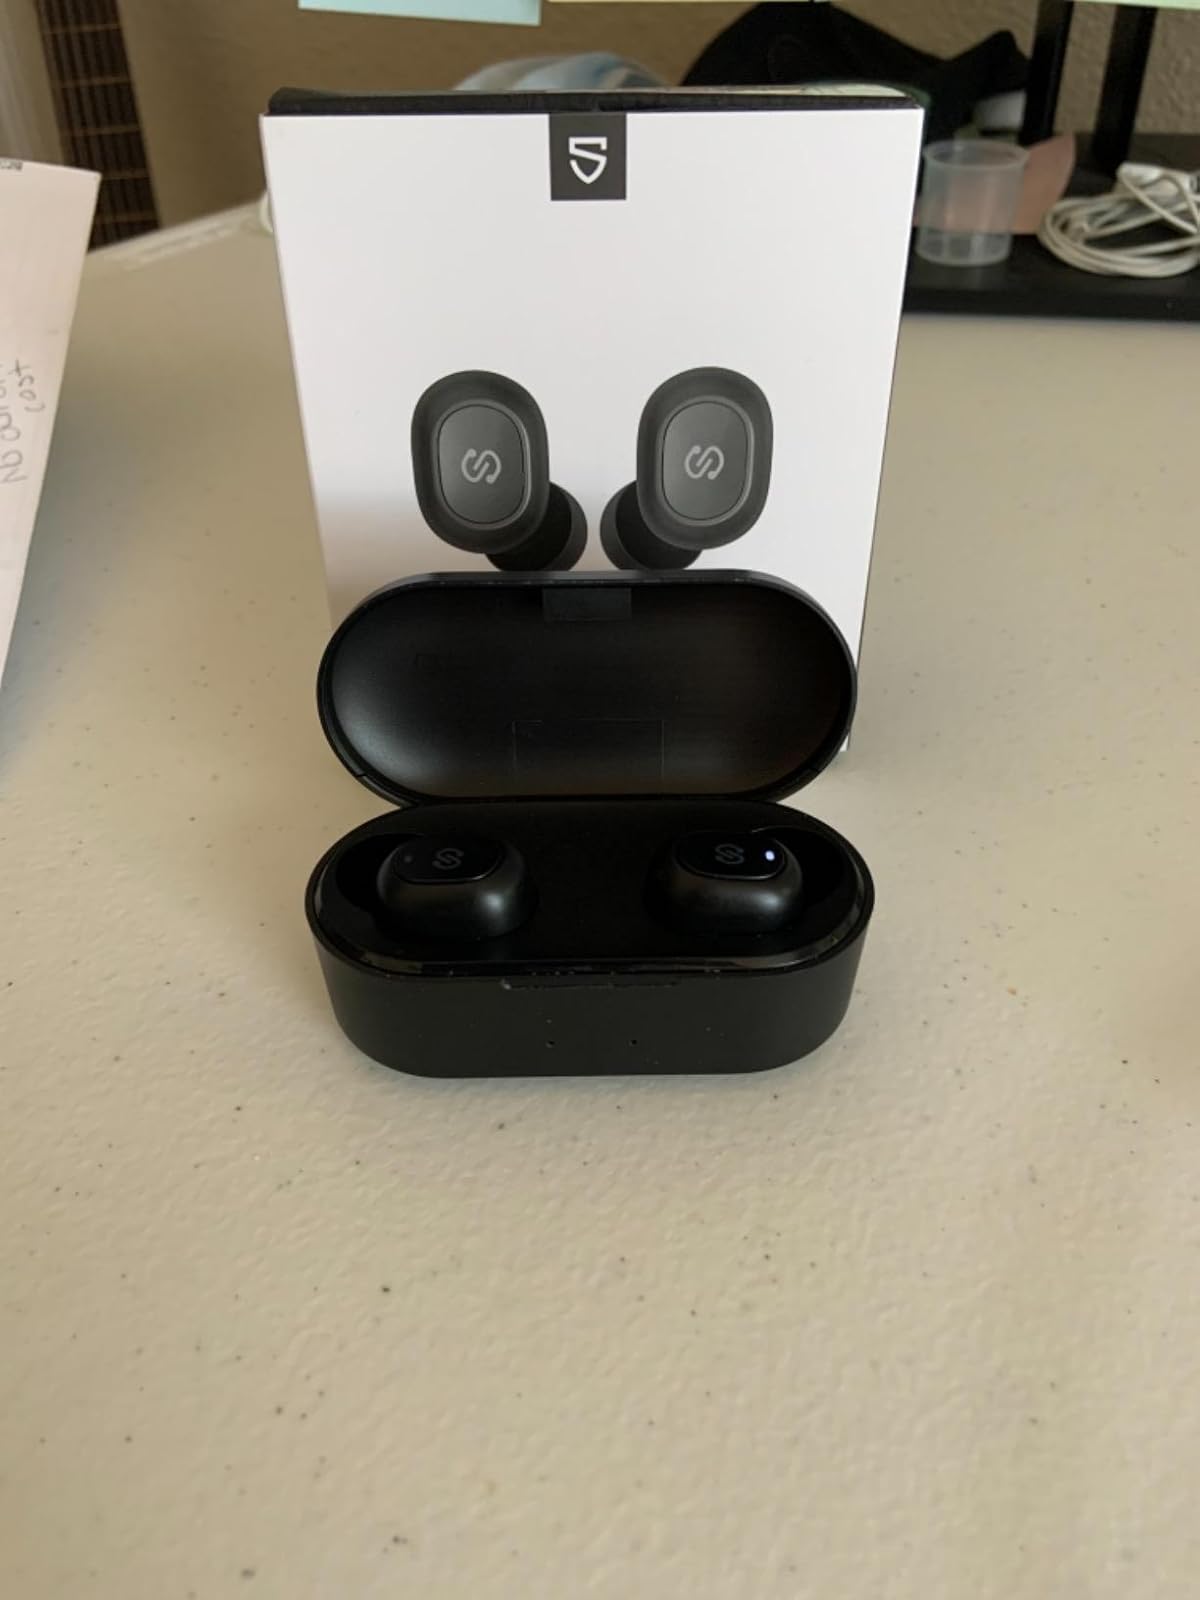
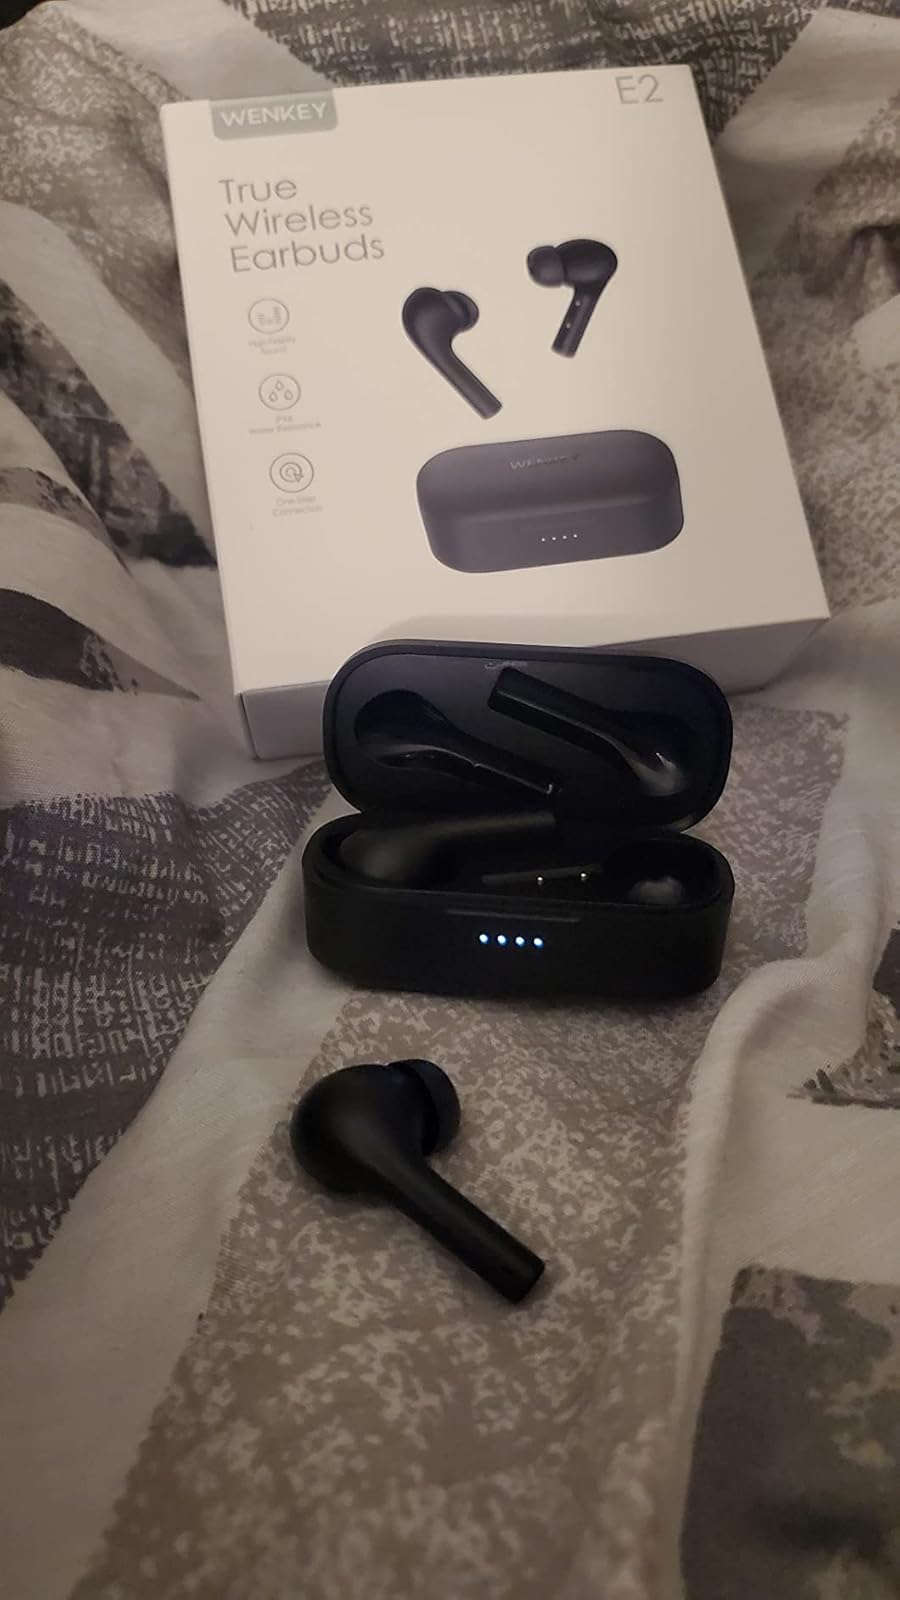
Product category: earbuds
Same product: no